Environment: real
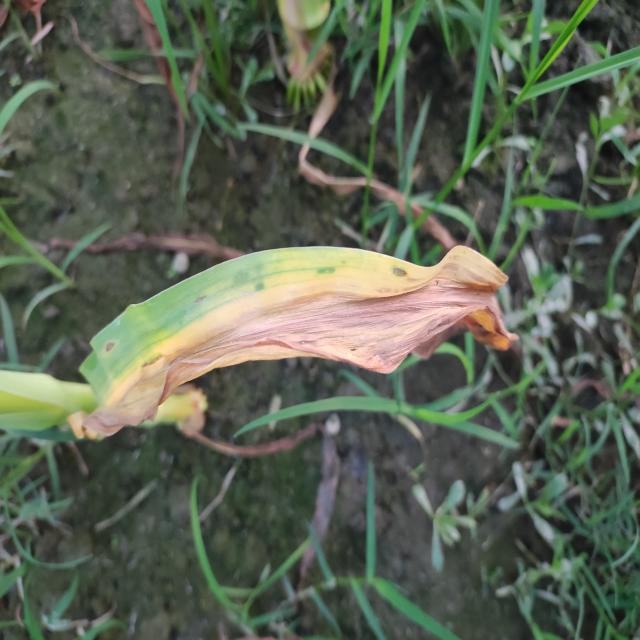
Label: nitrogen_deficiency